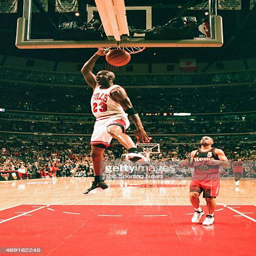
basketball shooting guard of the dunks during the game against sports team